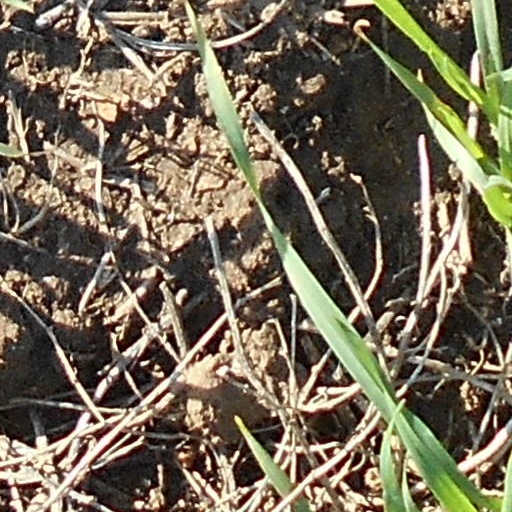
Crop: wheat